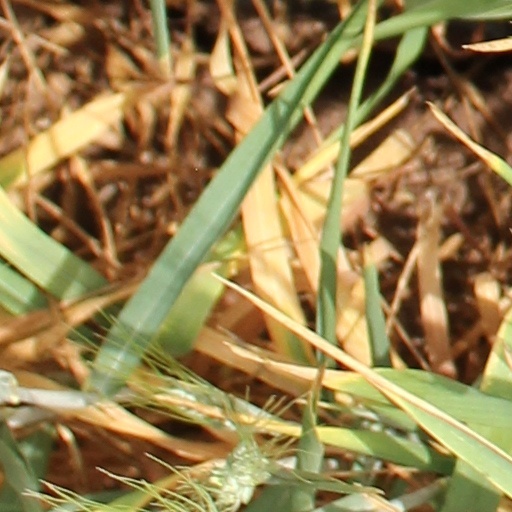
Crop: wheat